Paradiso (Dante)

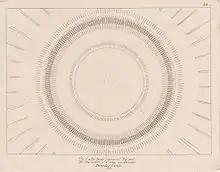
The three circles of the Trinity (illustration by John Flaxman), Canto 33.

From the Primum Mobile, Dante ascends to a region beyond physical existence, the Empyrean, which is the abode of God. Beatrice, representing theology, is here transformed to be more beautiful than ever before. Her beauty echoes the tradition of courtly lyric, which also pertains to her courtly role in the narrative that revolves around helping Dante and purifying him so he can ascend. Dante becomes enveloped in light, first blinding him and then rendering him fit to see God (Canto XXX).